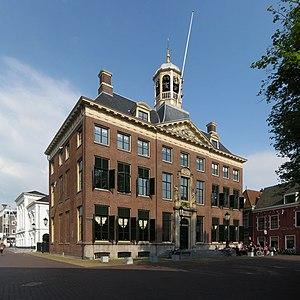
Leeuwarden est une ville néerlandaise, principal centre urbain de la commune homonyme, chef-lieu de la province de Frise. En 2018, la commune compte 122 415 habitants.